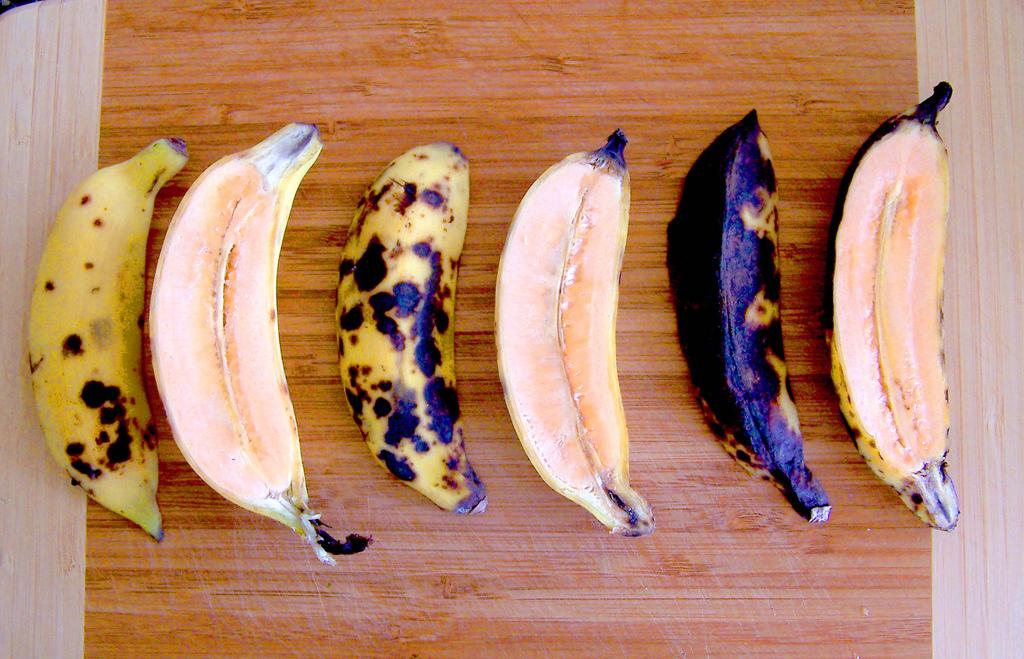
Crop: unknown
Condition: banana_banana_anthracnose